Gallipoli campaign

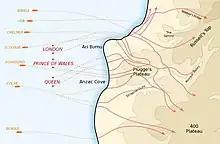
Landing of the covering force from battleships (red) and destroyers (orange) at Anzac Cove, 25 April 1915

The Allies planned to land and secure the northern shore, capture the Ottoman forts and artillery batteries for a naval force to advance through the Narrows and the Sea of Marmara towards Istanbul. Scheduled for 23 April but postponed until 25 April due to bad weather, landings were to be made at five beaches on the peninsula. The 29th Division was to land at Helles on the tip of the peninsula and then advance upon the forts at Kilitbahir. The ANZACs, with the 3rd Australian Infantry Brigade spearheading the assault, were to land north of Gaba Tepe on the Aegean coast, from where they could advance across the peninsula, cut off the Ottoman troops in Kilitbahir and stop reinforcements from reaching Cape Helles. This sector of the Gallipoli Peninsula became known as ANZAC; the area held by the British and French became known as the Helles sector or Helles. The French made a diversionary landing at Kum Kale on the Asian shore before re-embarking to hold the eastern area of the Helles sector. The Royal Naval Division simulated landing preparations at Bulair and a New Zealand officer, Bernard Freyberg, swam ashore under fire to light flares to distract the defenders from the real landings; Freyberg was later awarded the Distinguished Service Order.